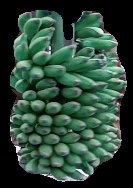
Variety: elakki-bale
Grade: grade1